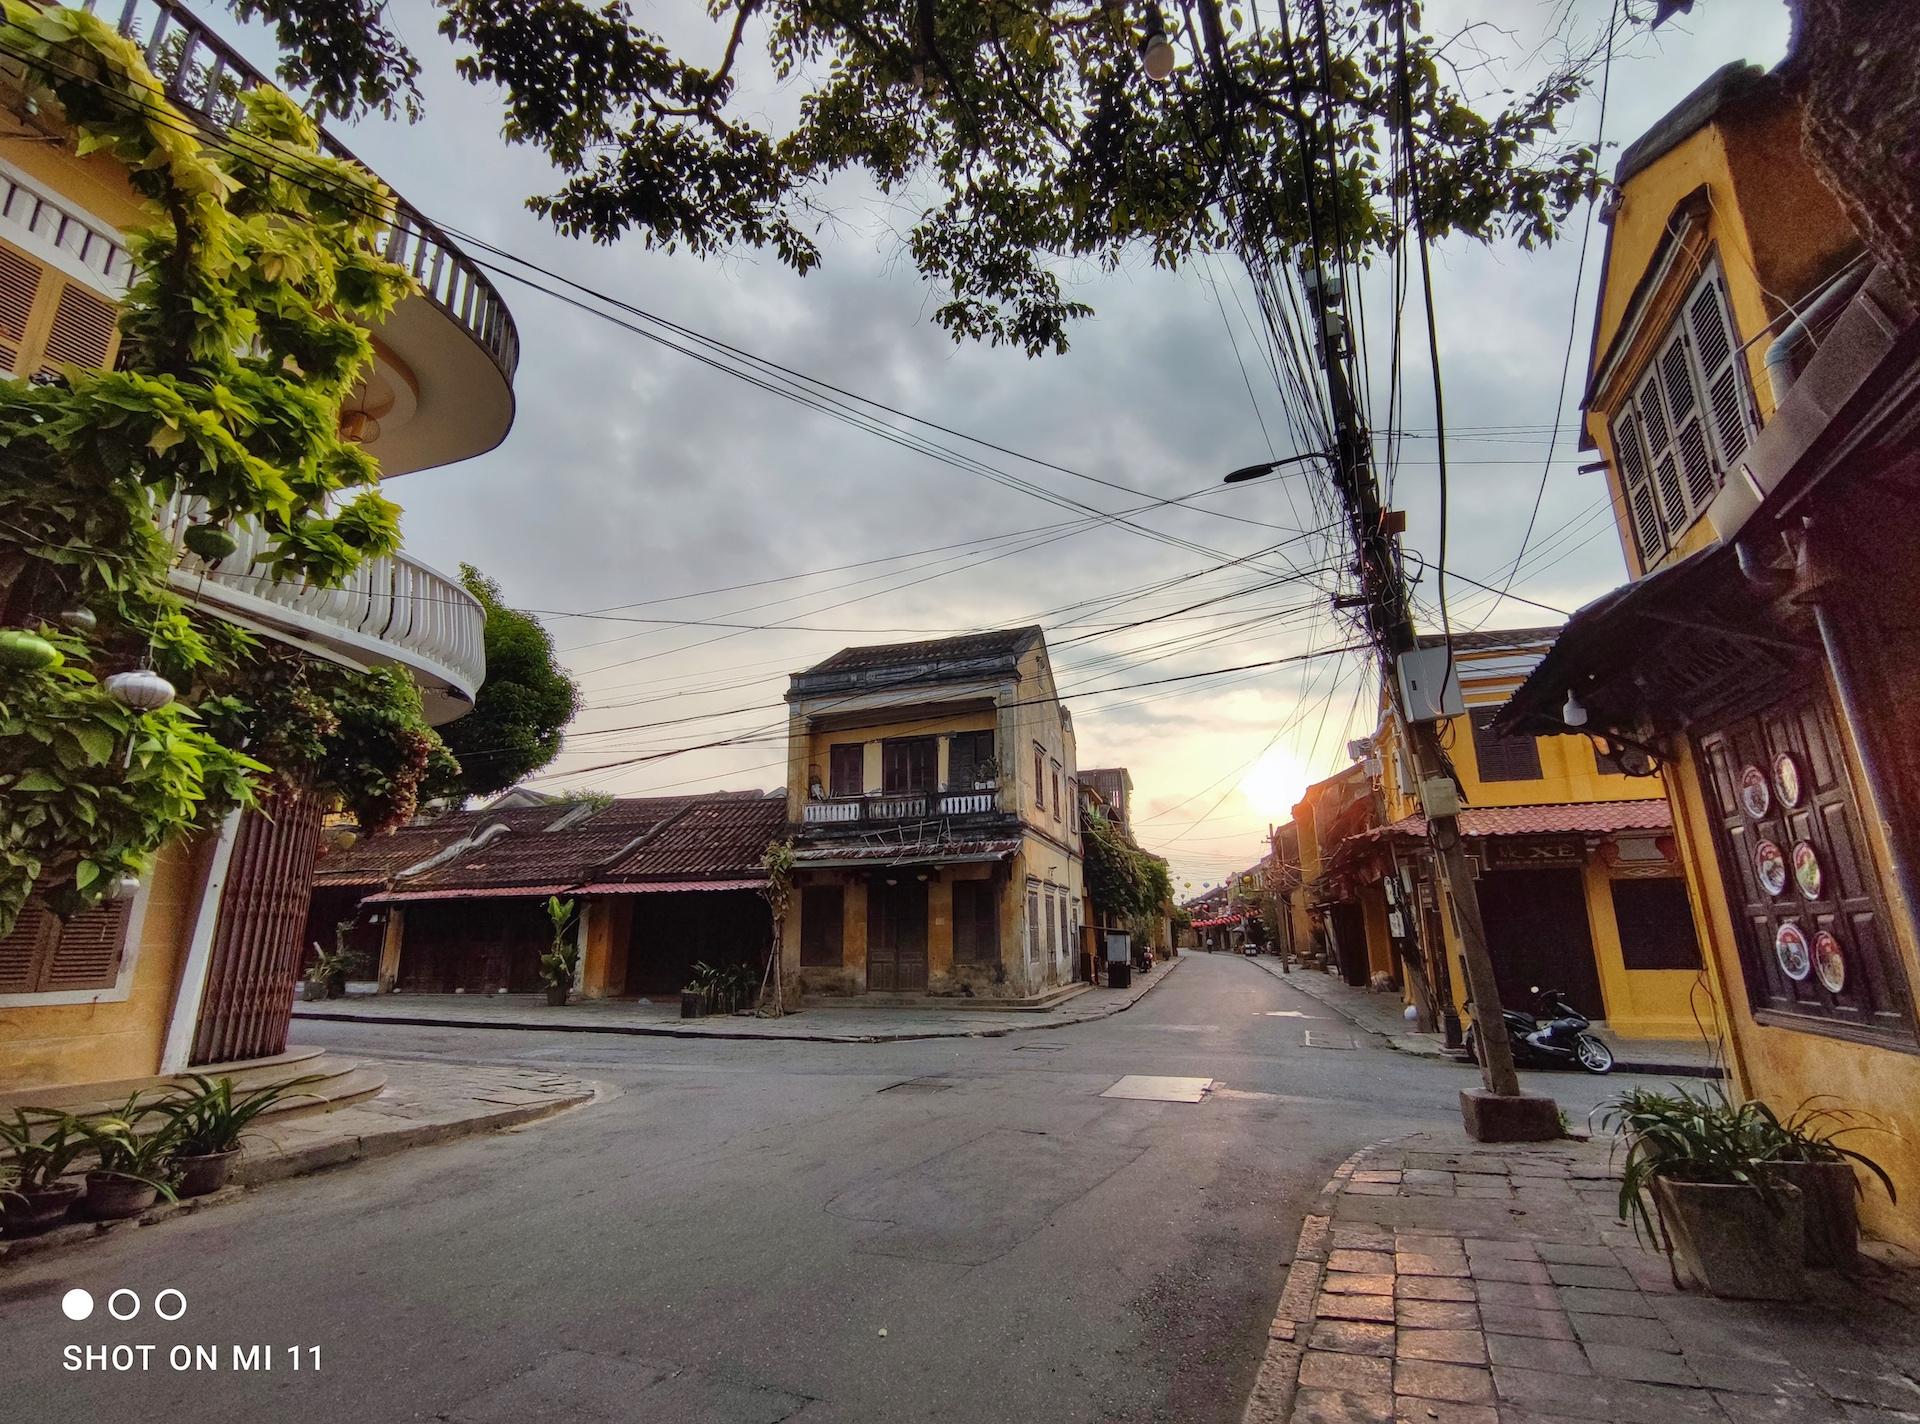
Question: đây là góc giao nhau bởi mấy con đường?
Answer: bốn con đường